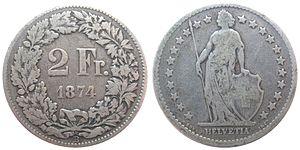
Les pièces de monnaie de la Confédération suisse sont des pièces de monnaie en circulation et ayant cours légal en Suisse depuis 1850, et au Liechtenstein dès 1924 sont libellées en francs suisses et en centimes.